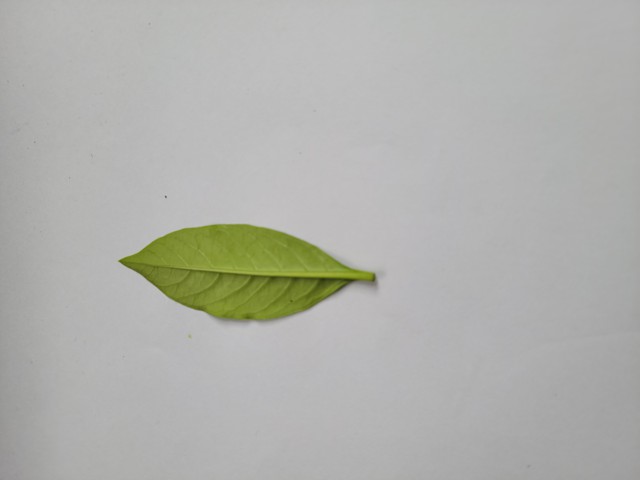
Plant: sarpagandha